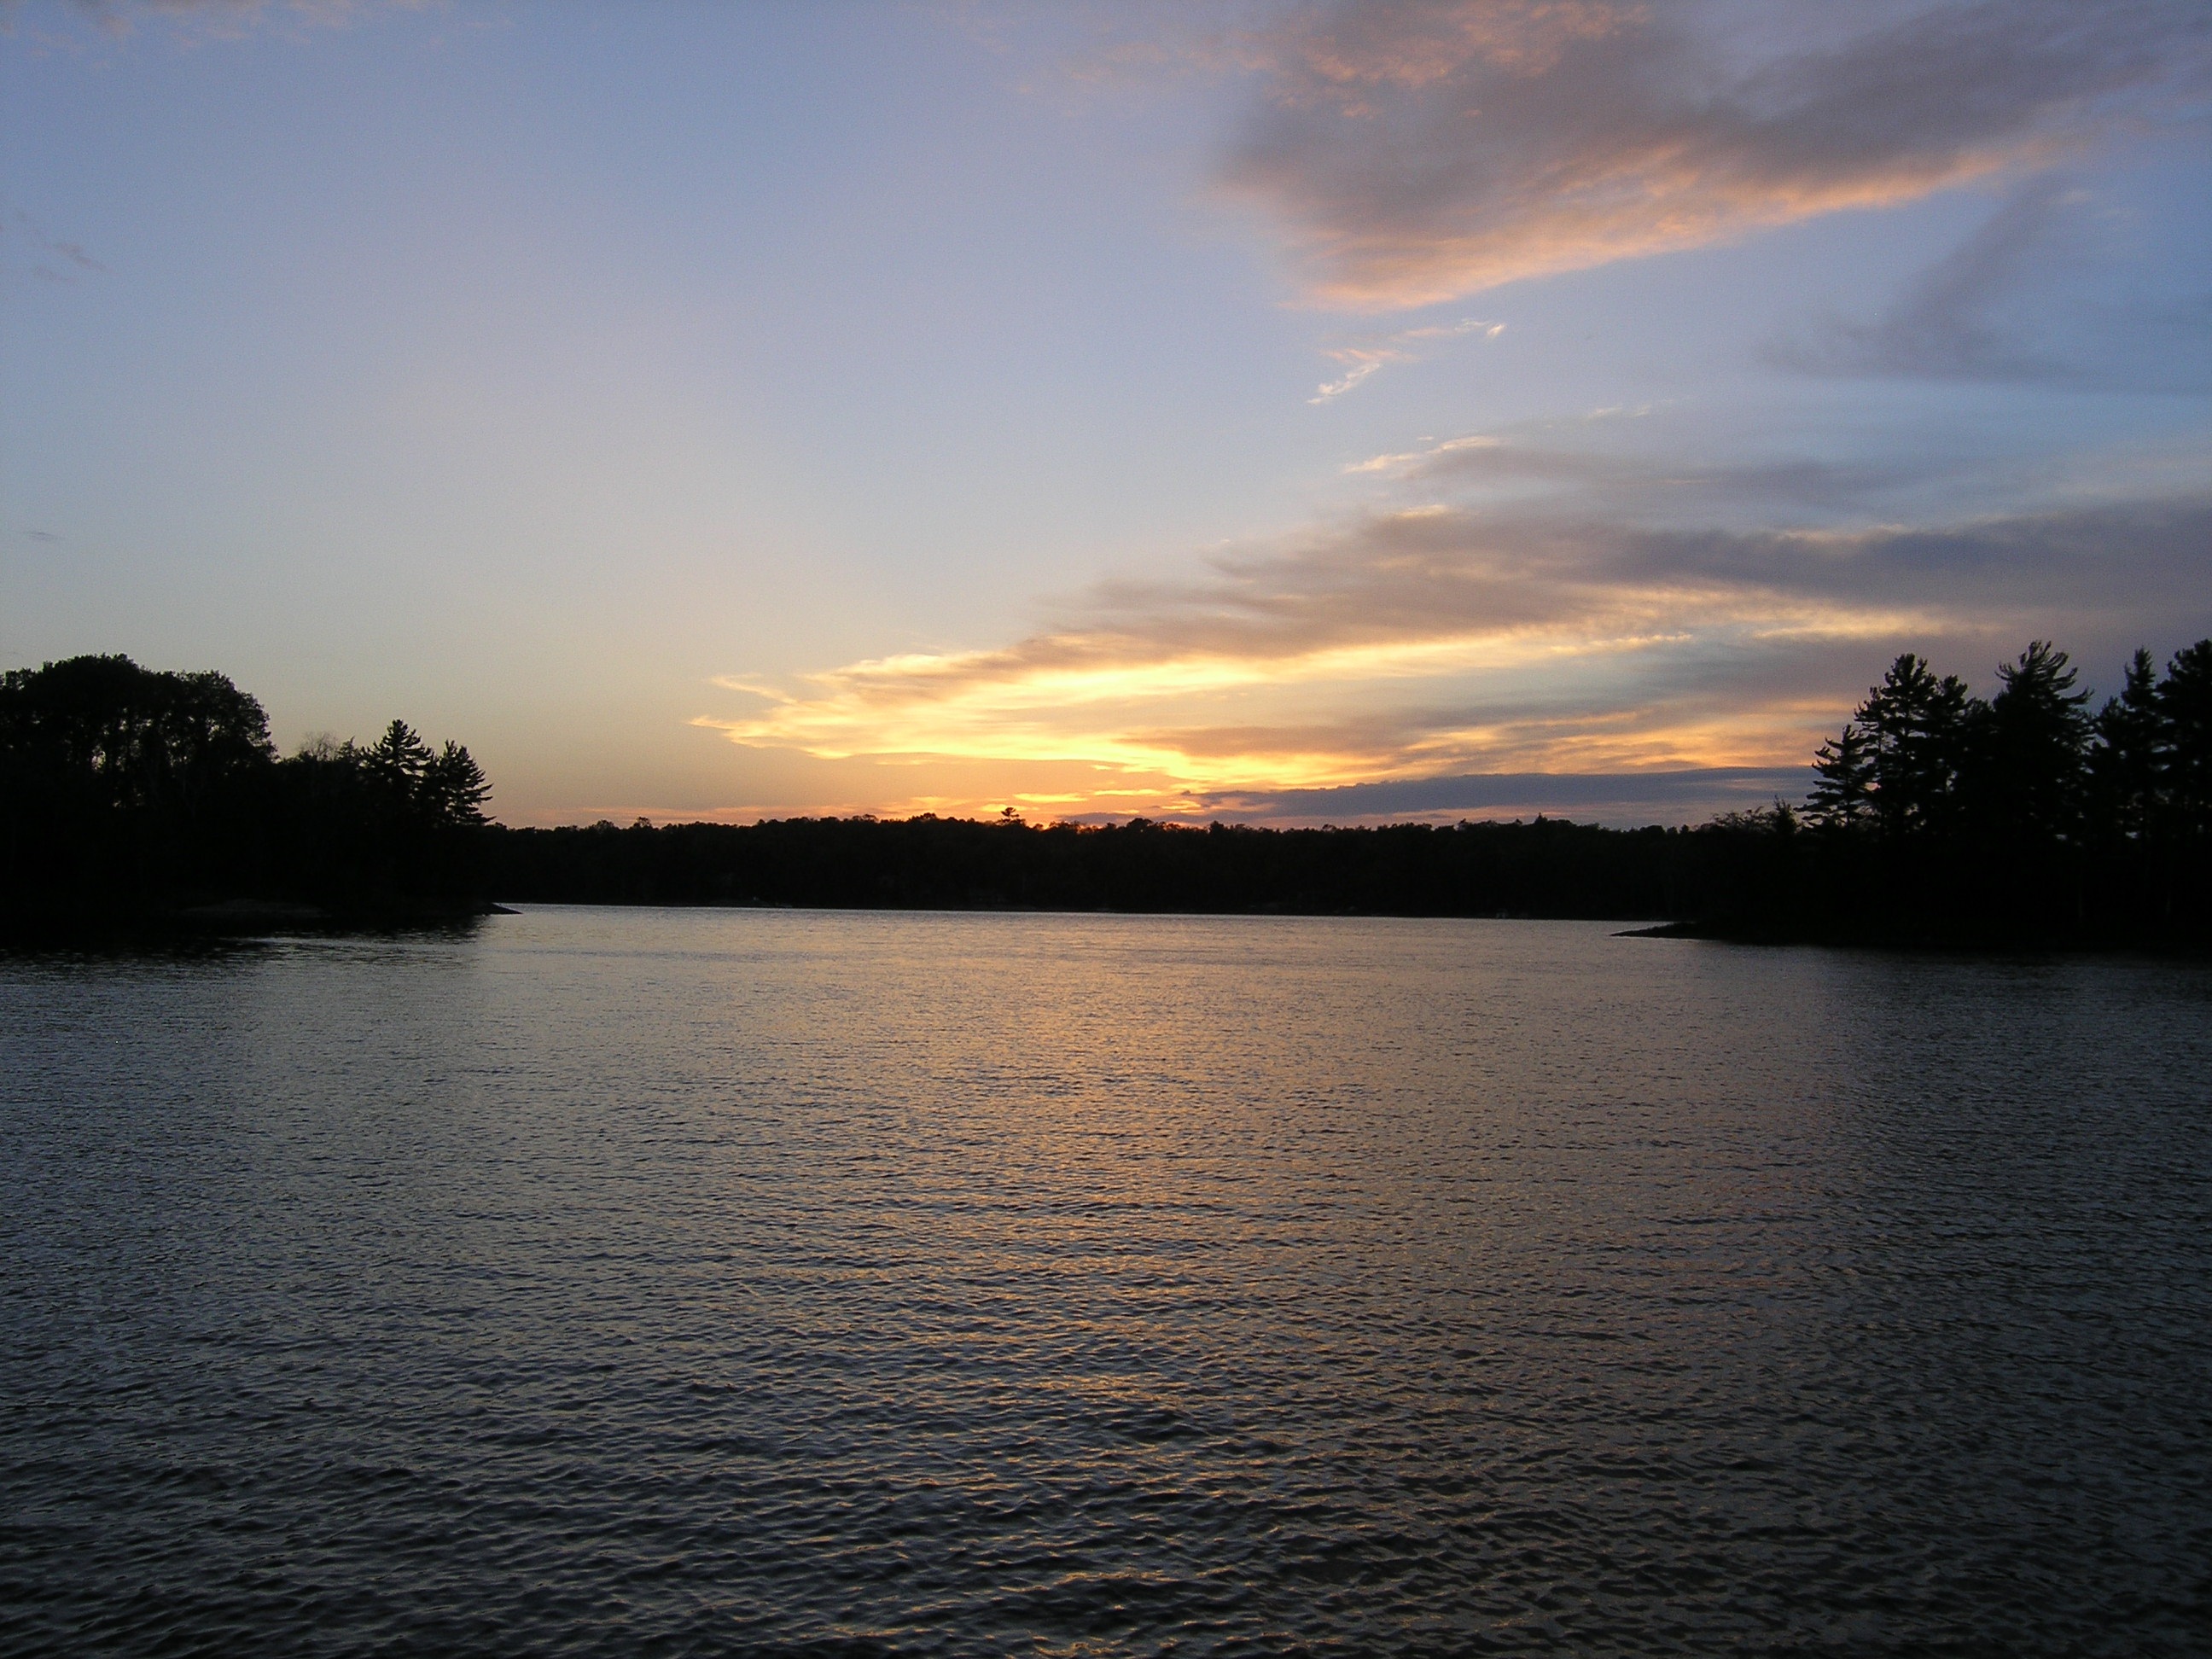
landscape, sea, water, nature, horizon, wilderness, light, cloud, sky, sun, sunrise, sunset, sunlight, morning, lake, dawn, river, vacation, dusk, evening, reflection, scenic, peaceful, scenery, calm, serene, reservoir, camping, body of water, outdoors, north, loch, afterglow, atmospheric phenomenon